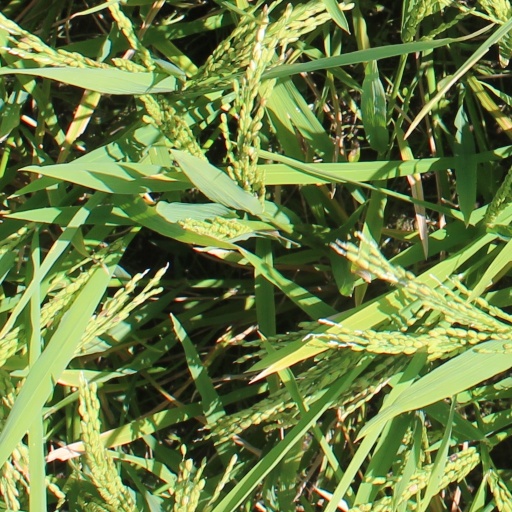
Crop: rice